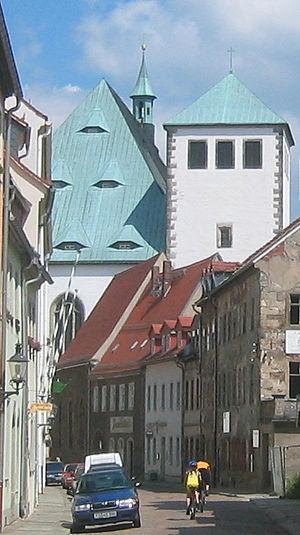
Cathédrale de Freiberg,Saxe, l'Allemagne'